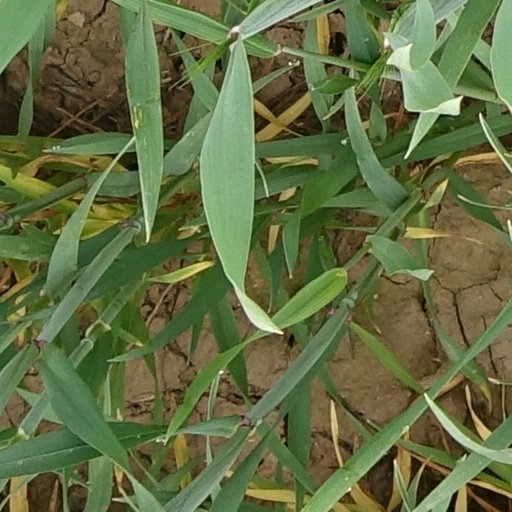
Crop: wheat